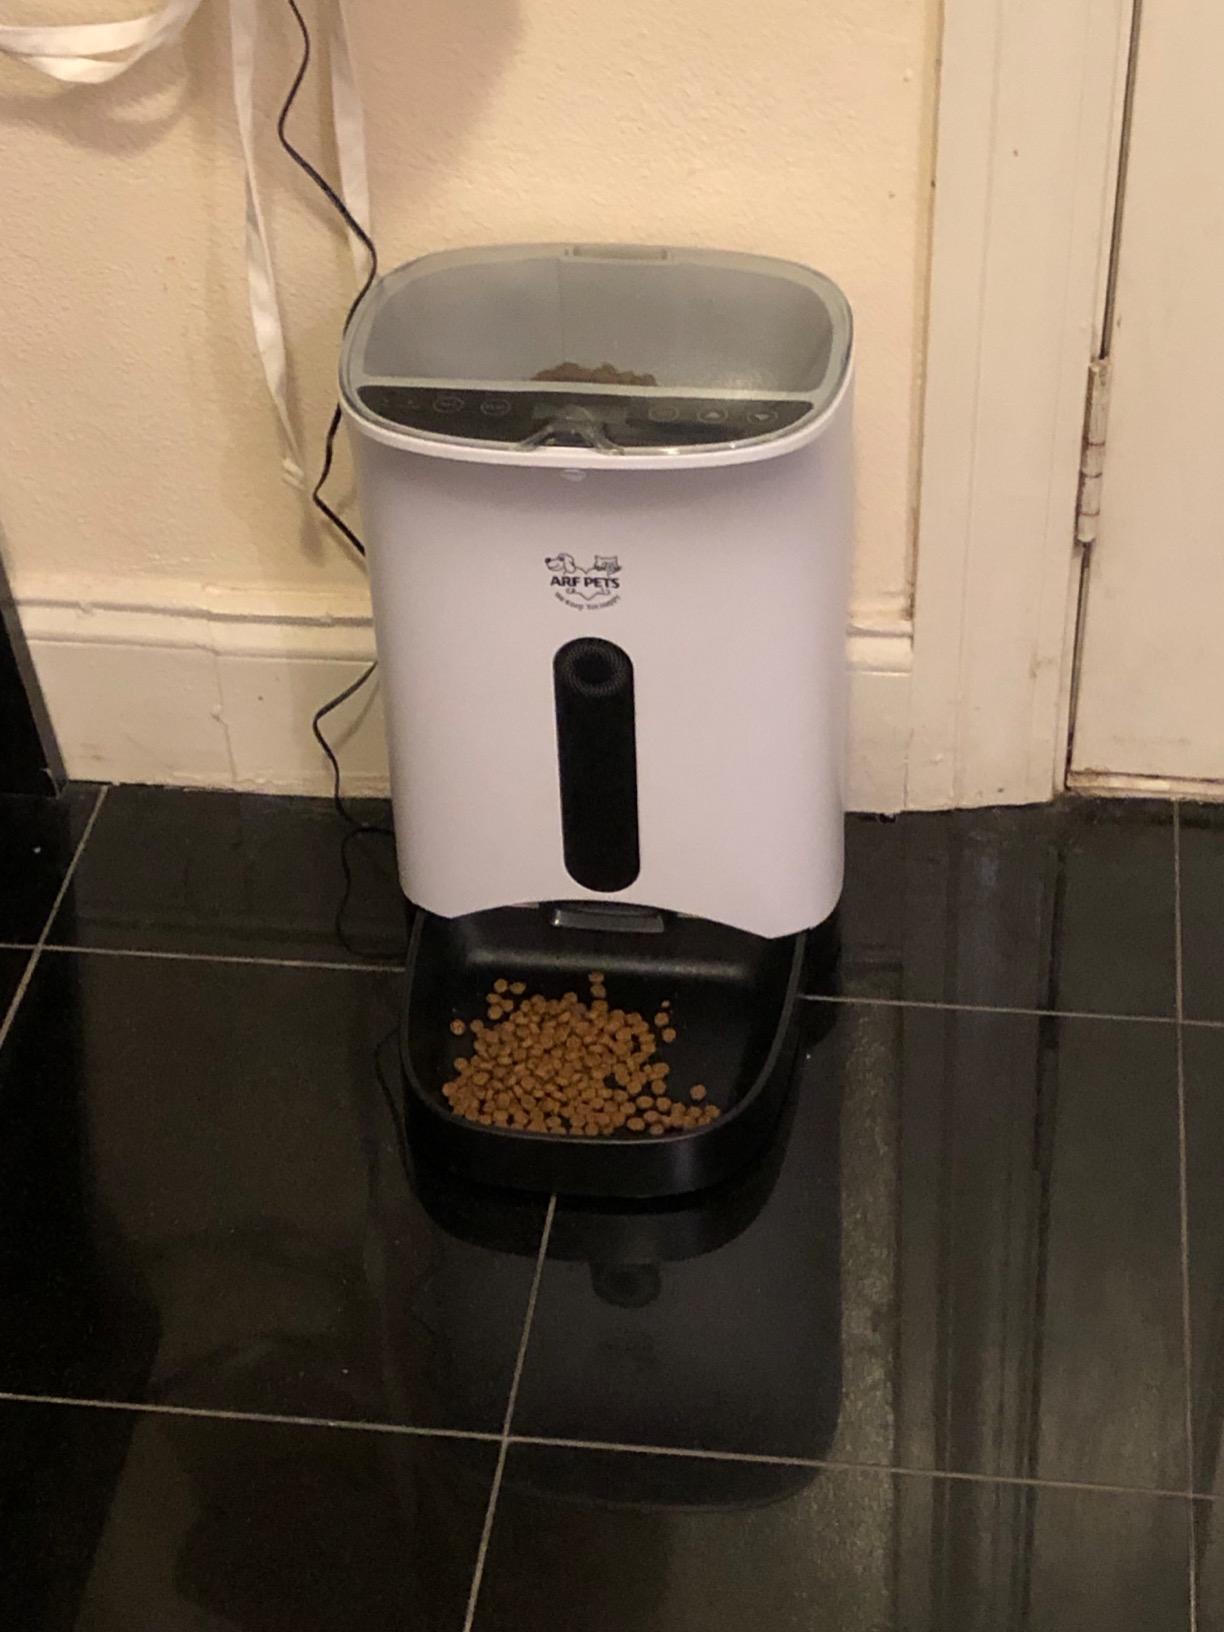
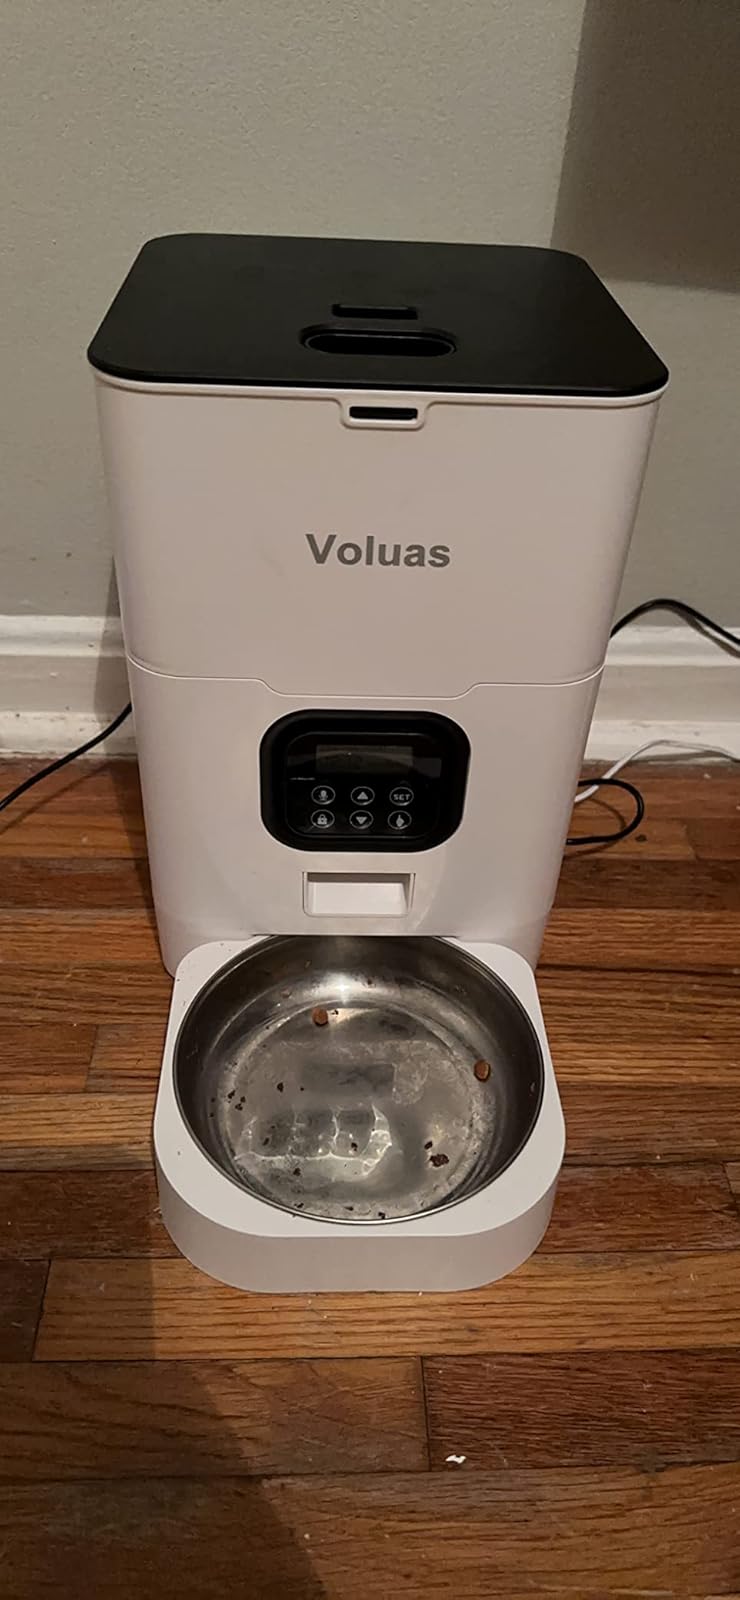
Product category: items_feeder
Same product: no